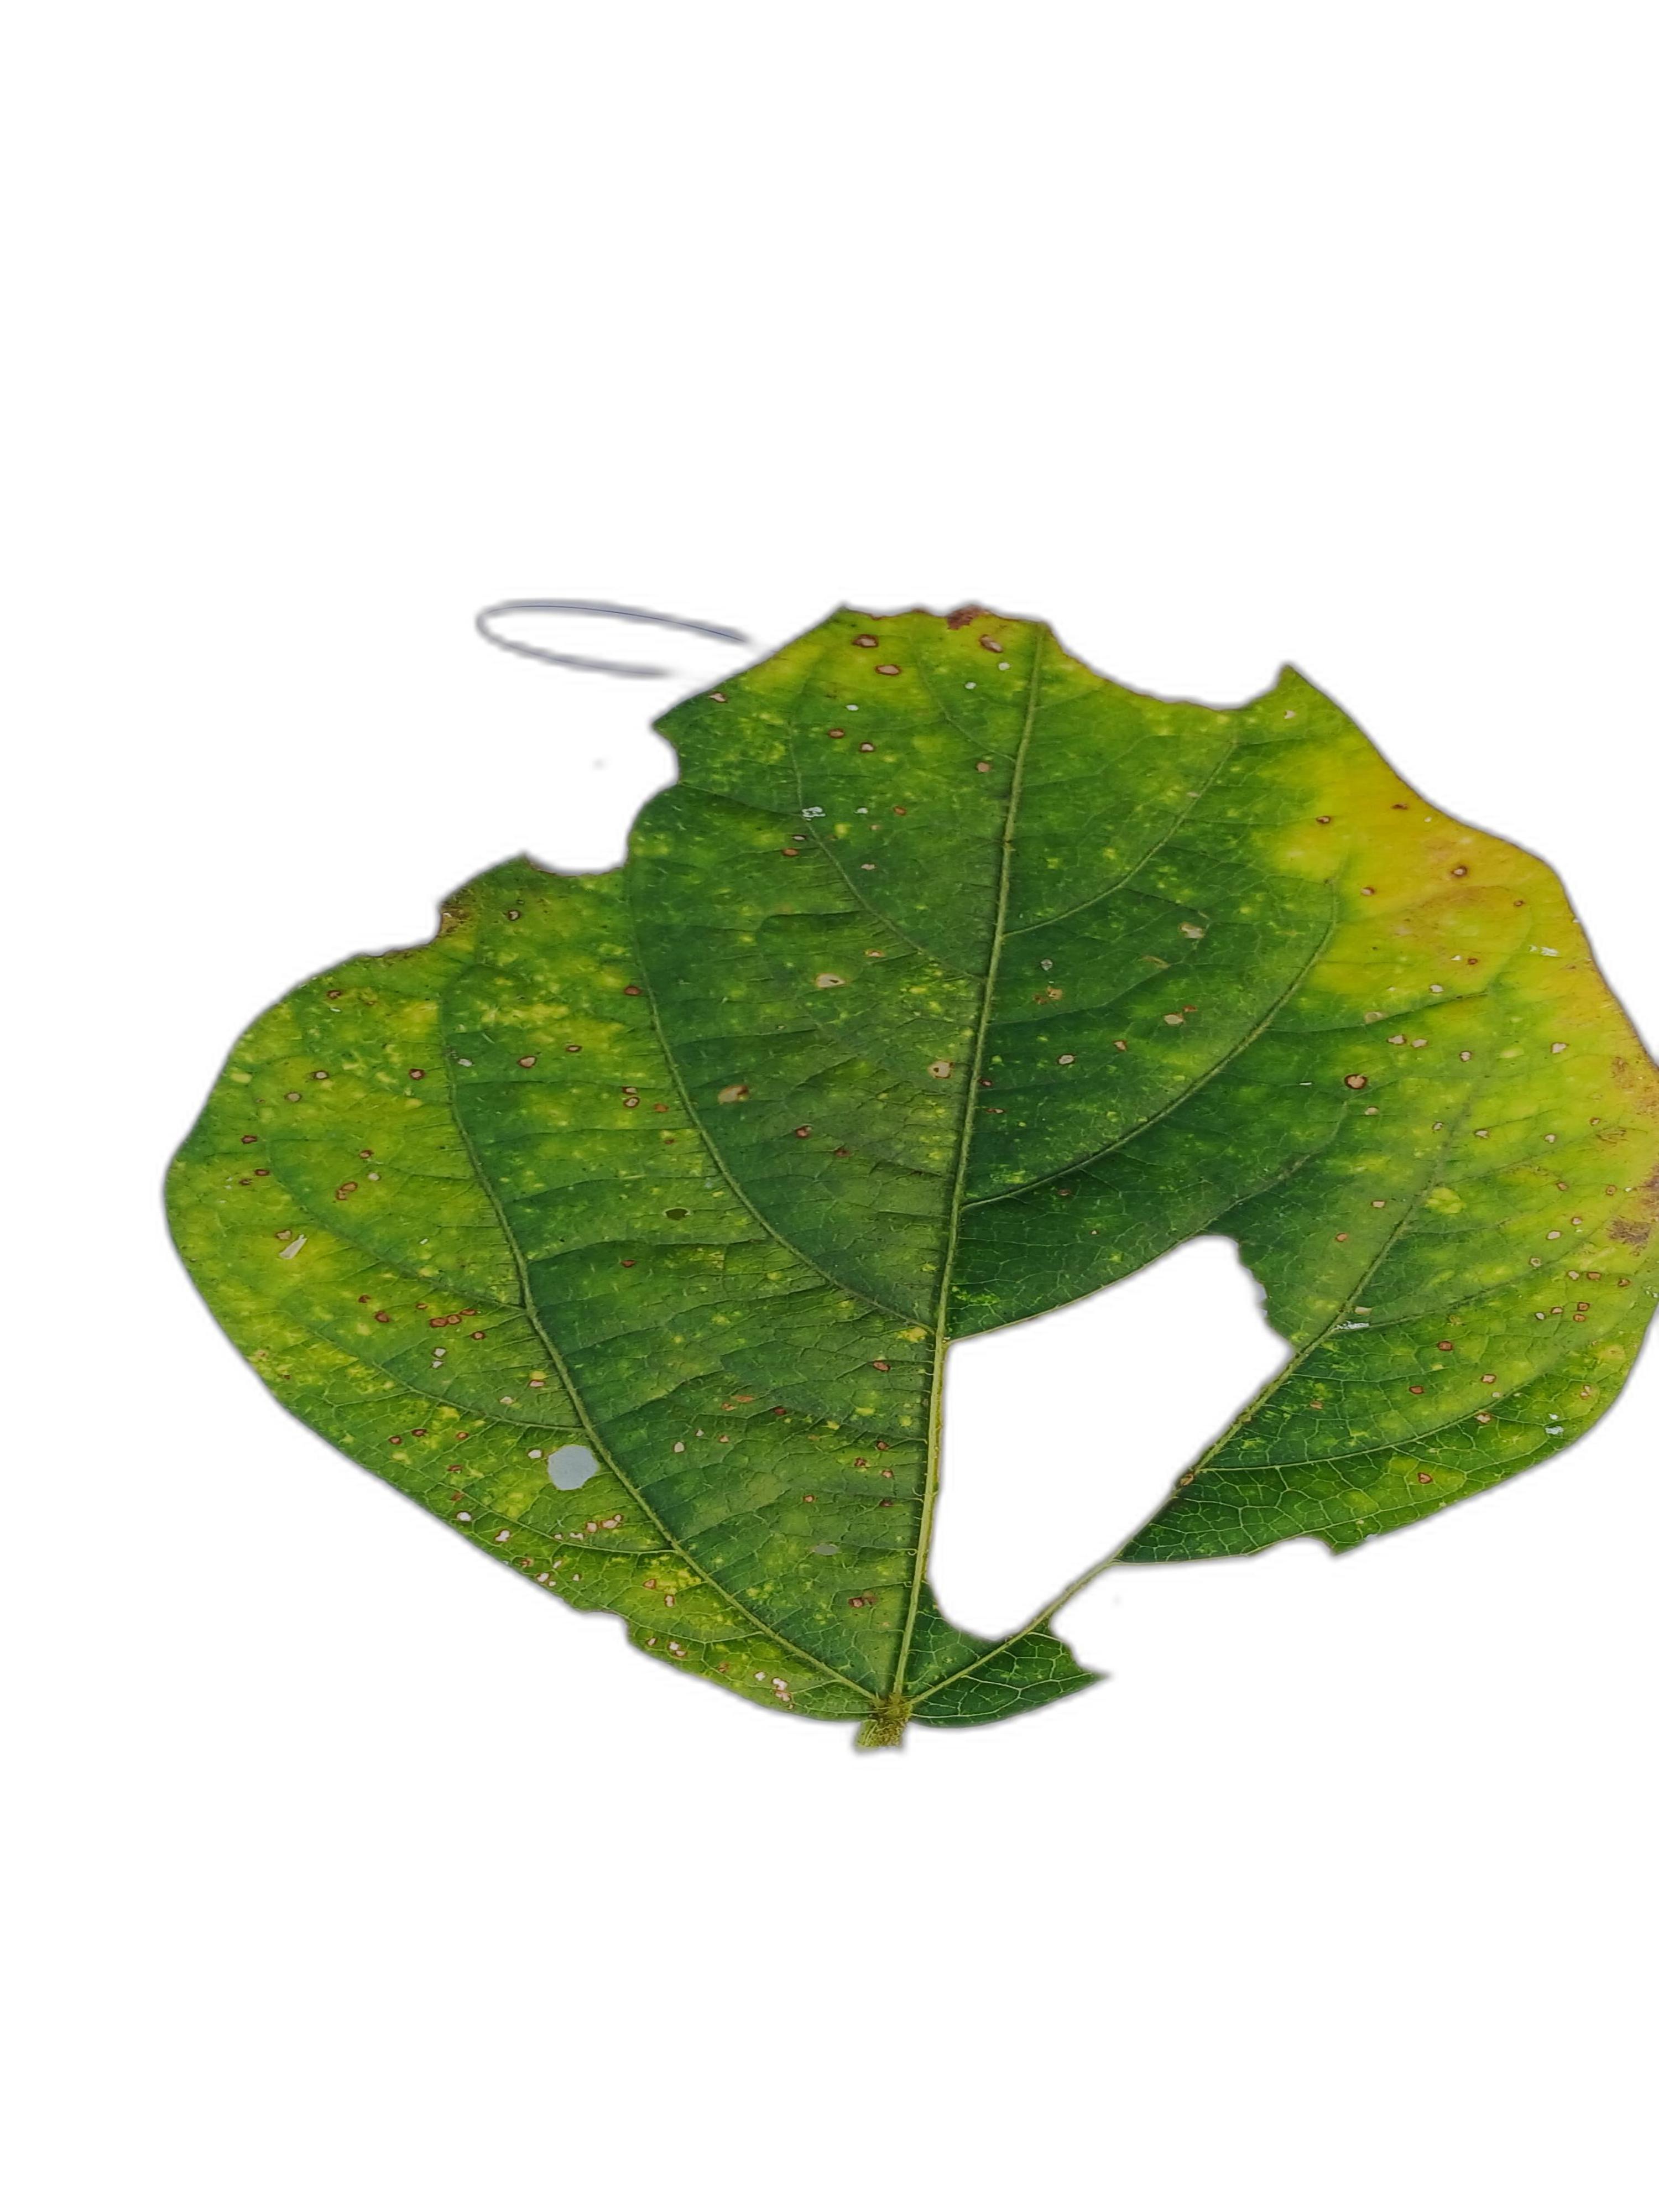
Label: Yellow Mosaic